Rose Bowl (film)

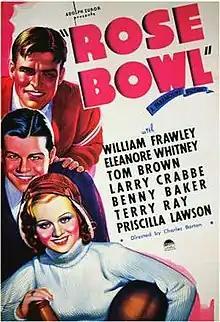
Theatrical release poster

Rose Bowl is a 1936 American comedy film directed by Charles Barton and written by Marguerite Roberts. The film stars Eleanore Whitney, Tom Brown, Buster Crabbe, William Frawley, Benny Baker and Nydia Westman. The film was released on October 30, 1936, by Paramount Pictures.